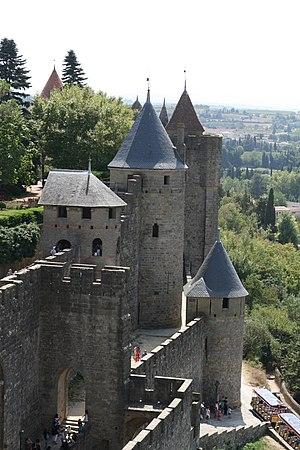
Rempart de la cité médiévale de Carcassonne (Aude, France).
La Cité de Carcassonne est un ensemble architectural médiéval qui se trouve dans la ville française de Carcassonne dans le département de l'Aude, région d'Occitanie. Elle est située sur la rive droite de l'Aude, au sud-est de la ville actuelle. Cette cité médiévale fortifiée, dont les origines remontent à la période gallo-romaine, doit sa renommée à sa double enceinte, atteignant près de 3 km de longueur et comportant cinquante-deux tours, qui domine la vallée de l'Aude. La Cité comprend également un château et une basilique.
La liste des sites classés de l'Aude présente les sites naturels classés du département de l'Aude.